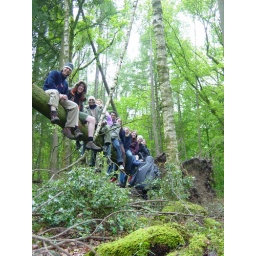
Self-timers + uneven forest floor = me not in the pic